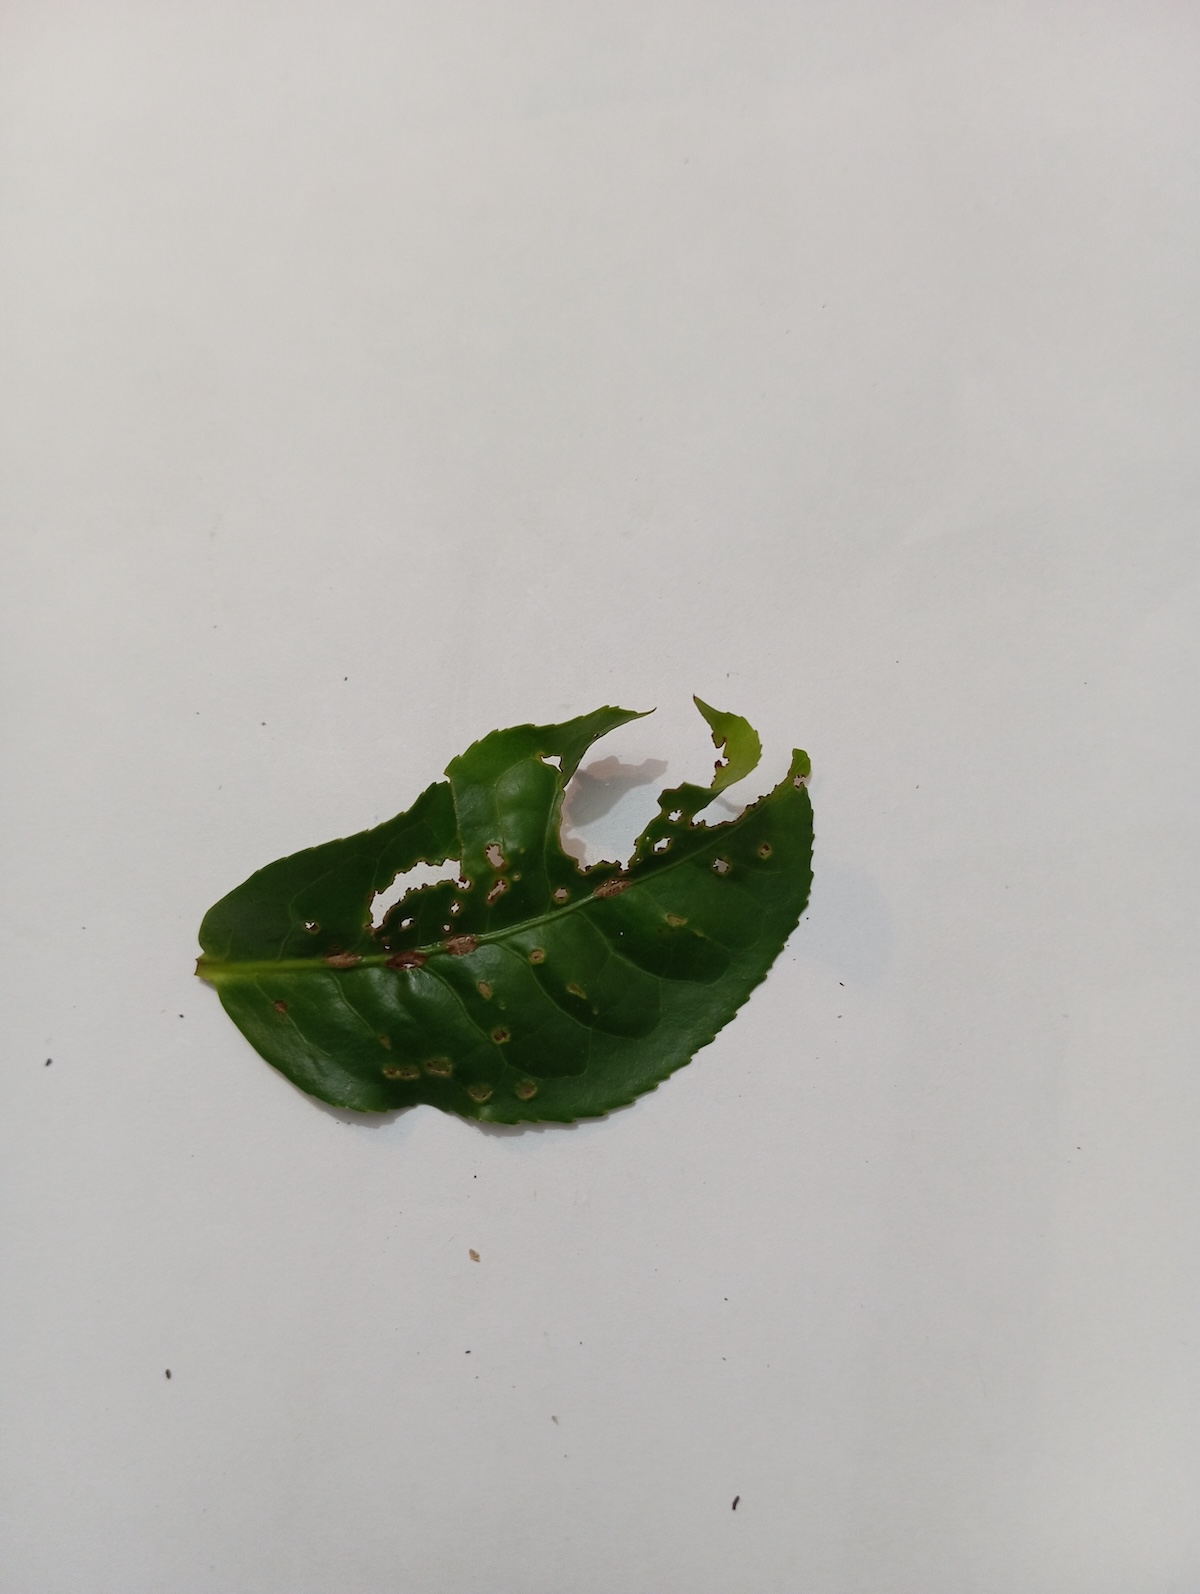
Label: Green mirid bug